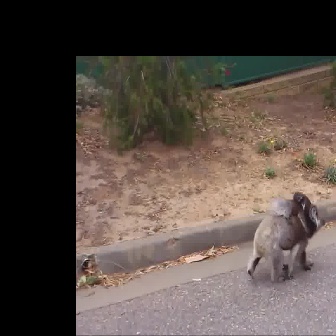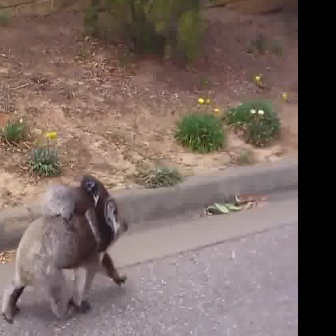
  Please identify the target specified by the bounding box [246,204,325,282] in the first image and locate it in the second image. Return the coordinates in [x_min,y_min,x_max,y_max] format.
Answer: [0,195,127,322]